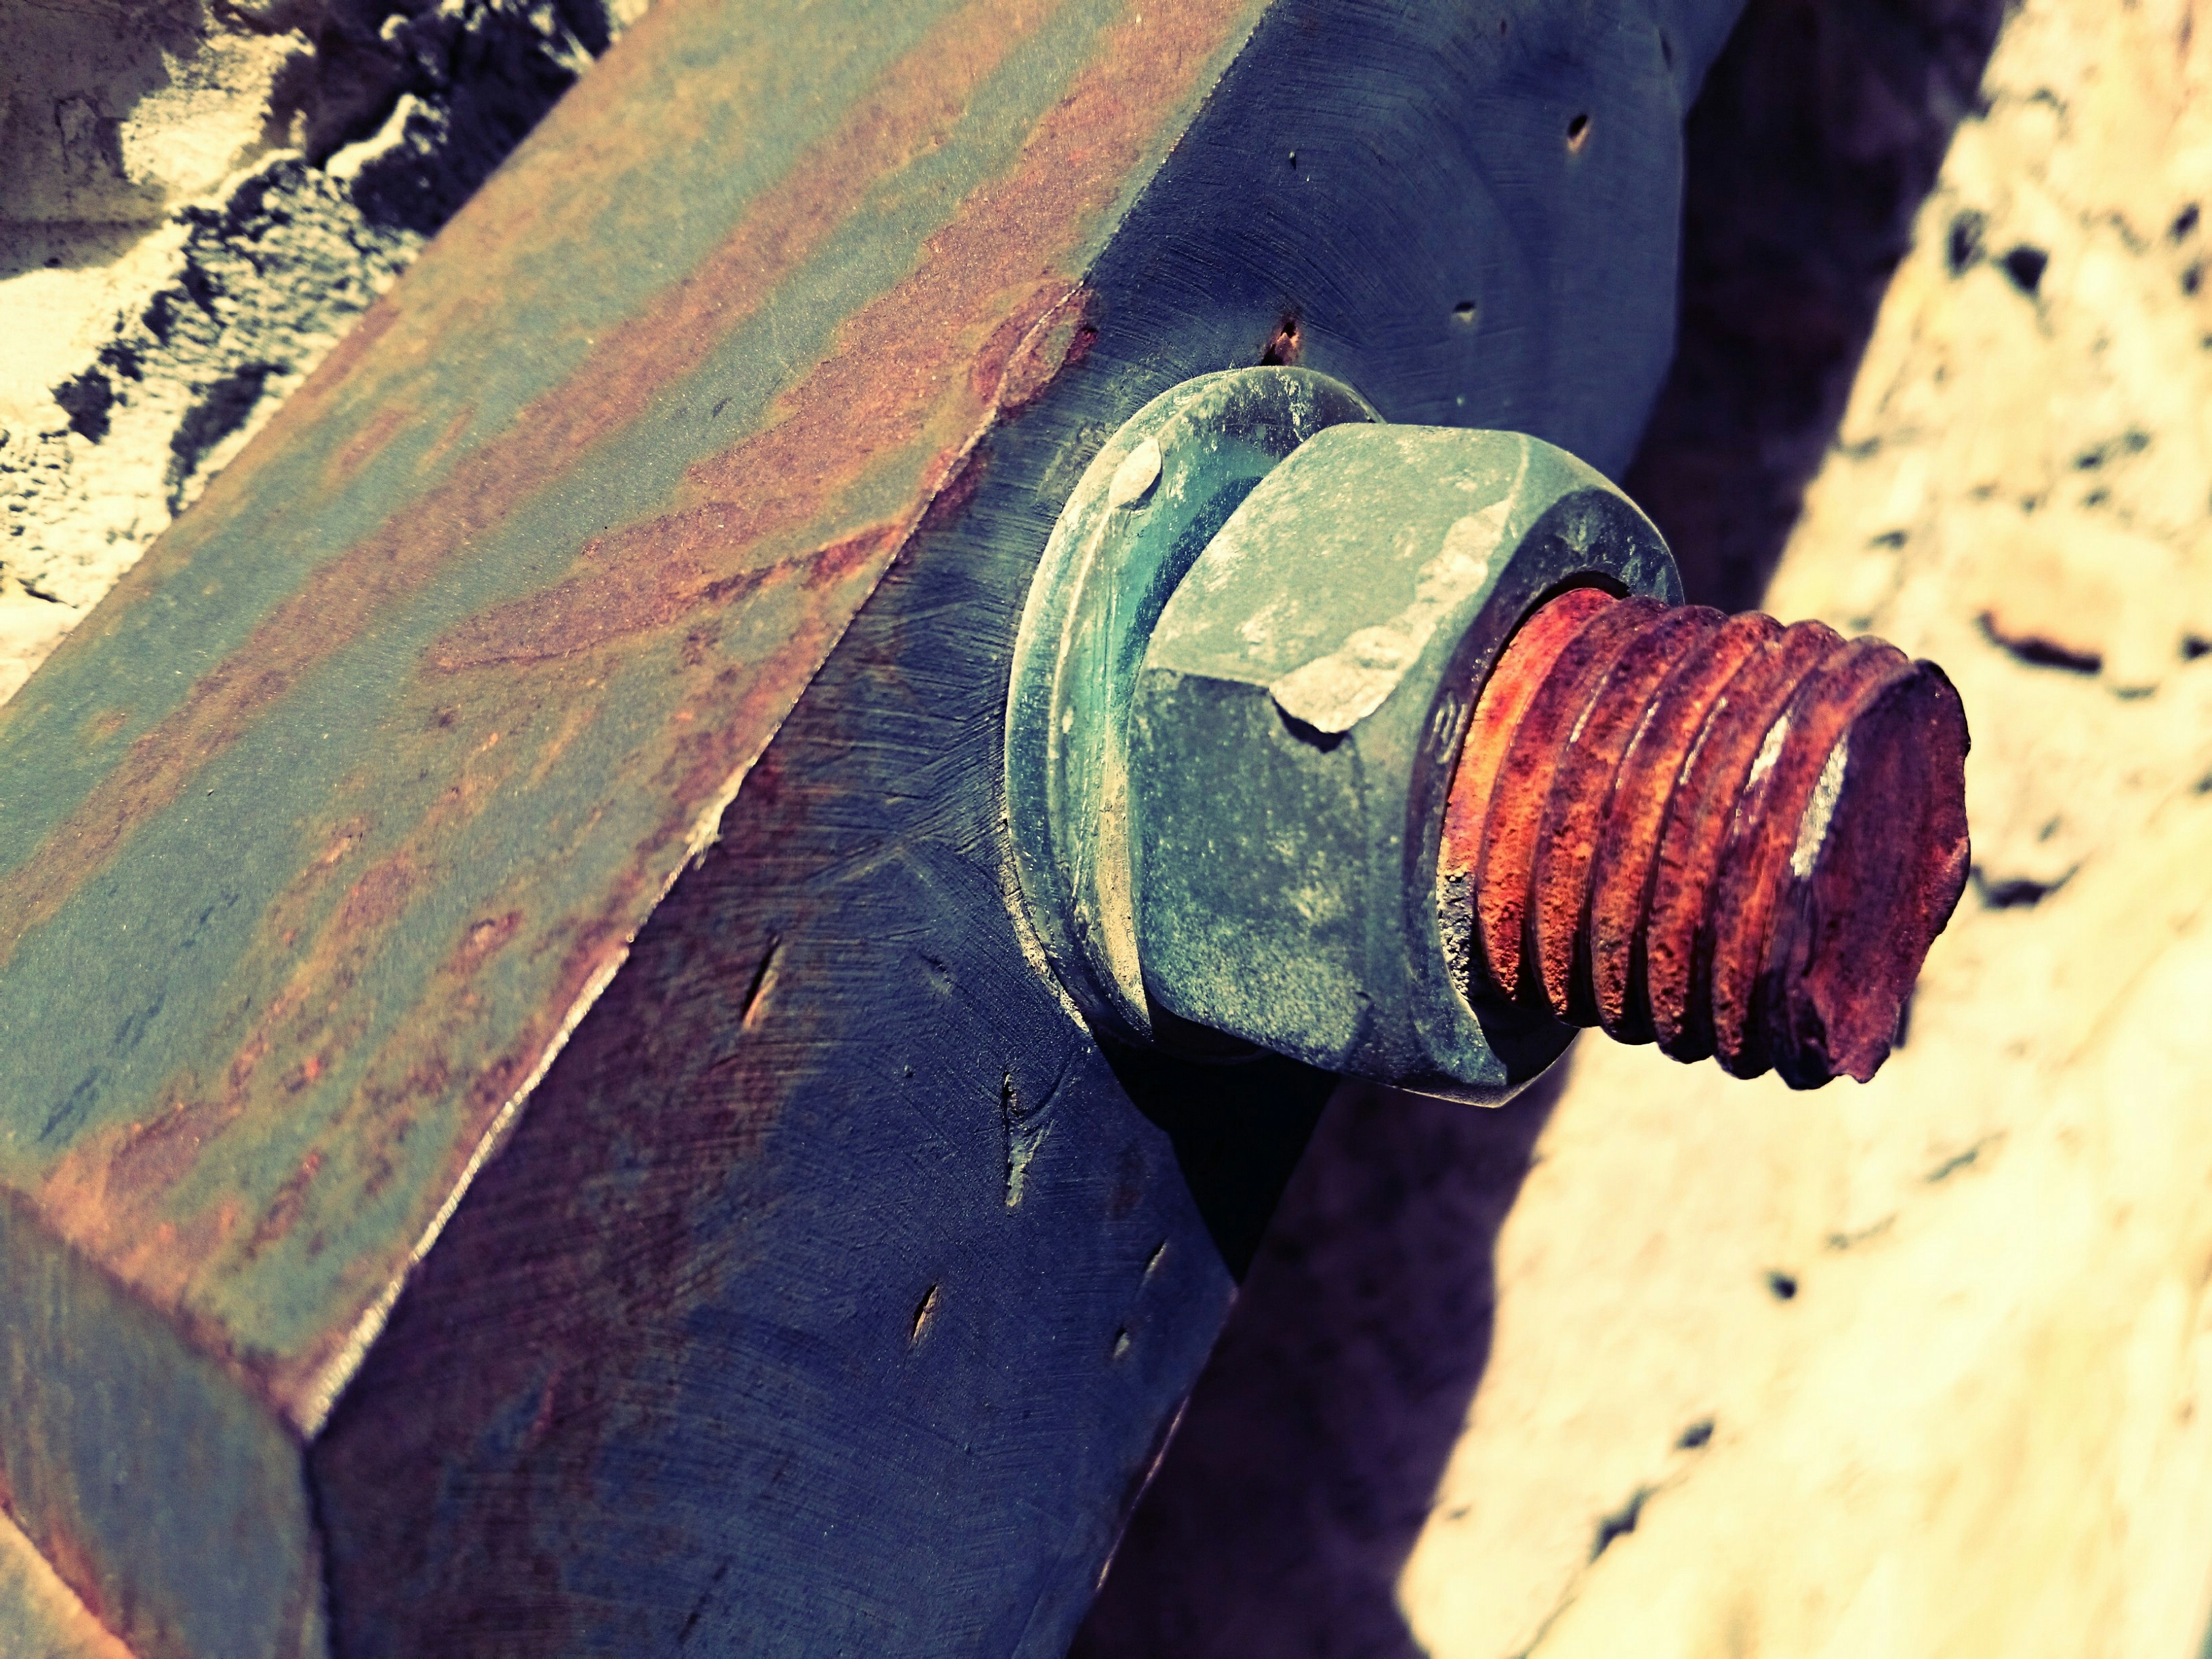
wood, steel, rust, green, red, color, blue, bolt, photograph, image, zinc, man made object